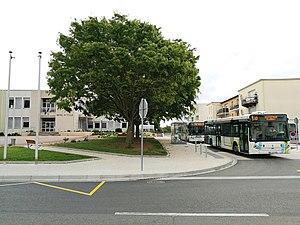
Bus du réseau Vitalis à l'arrêt ""Buxerolles mairie"""
Buxerolles est une commune du Centre-Ouest de la France, située dans la proche banlieue nord de Poitiers dans le département de la Vienne en région Nouvelle-Aquitaine.